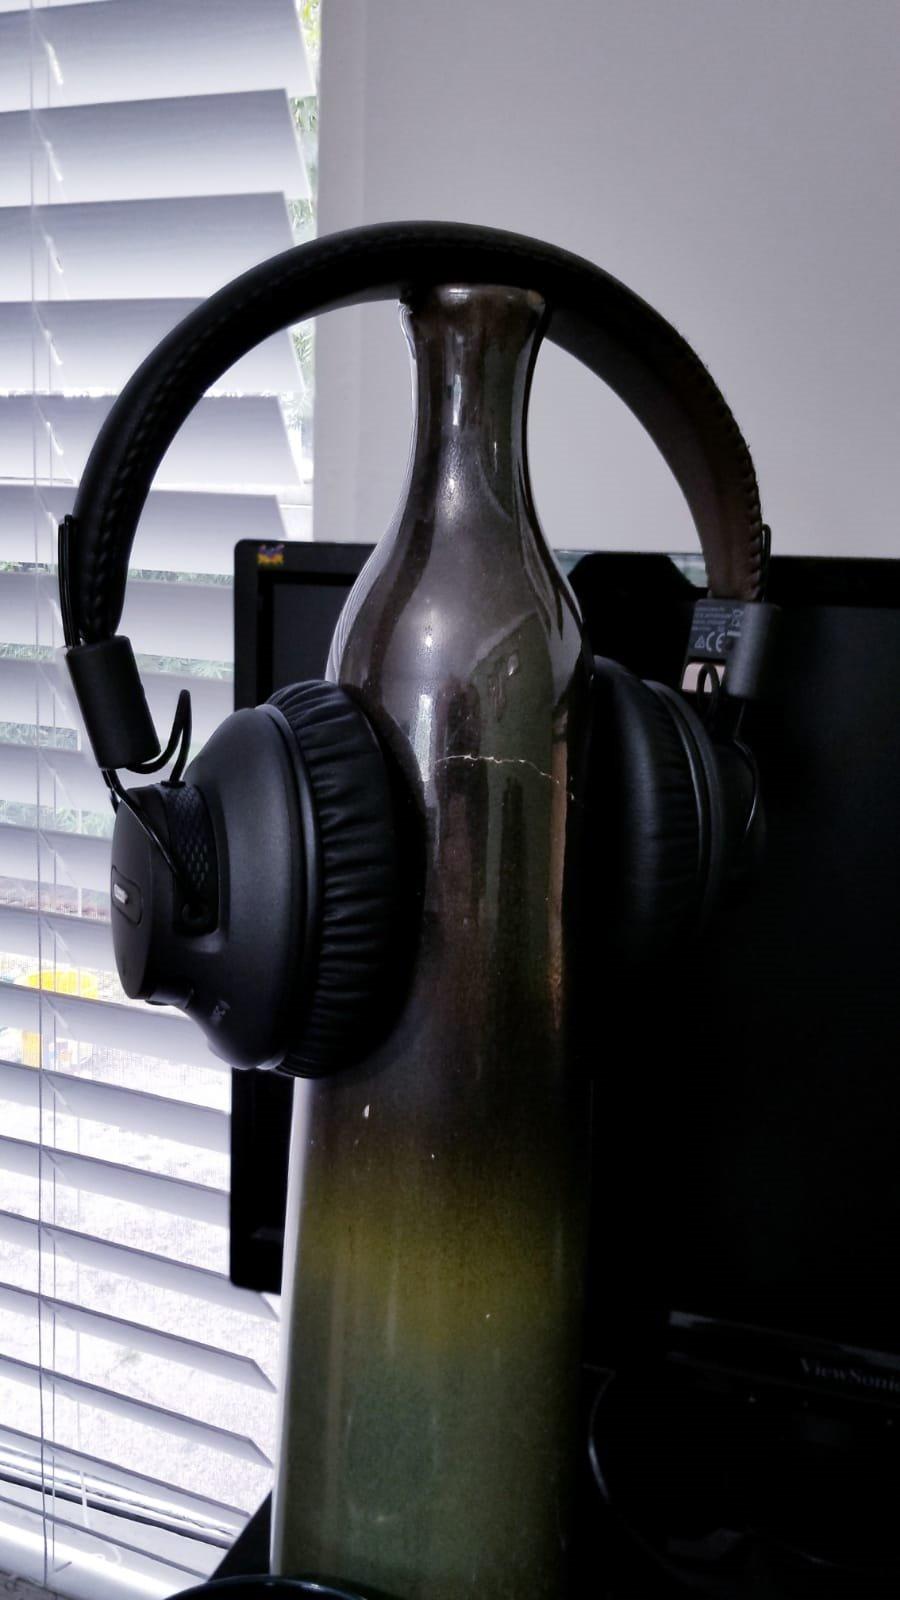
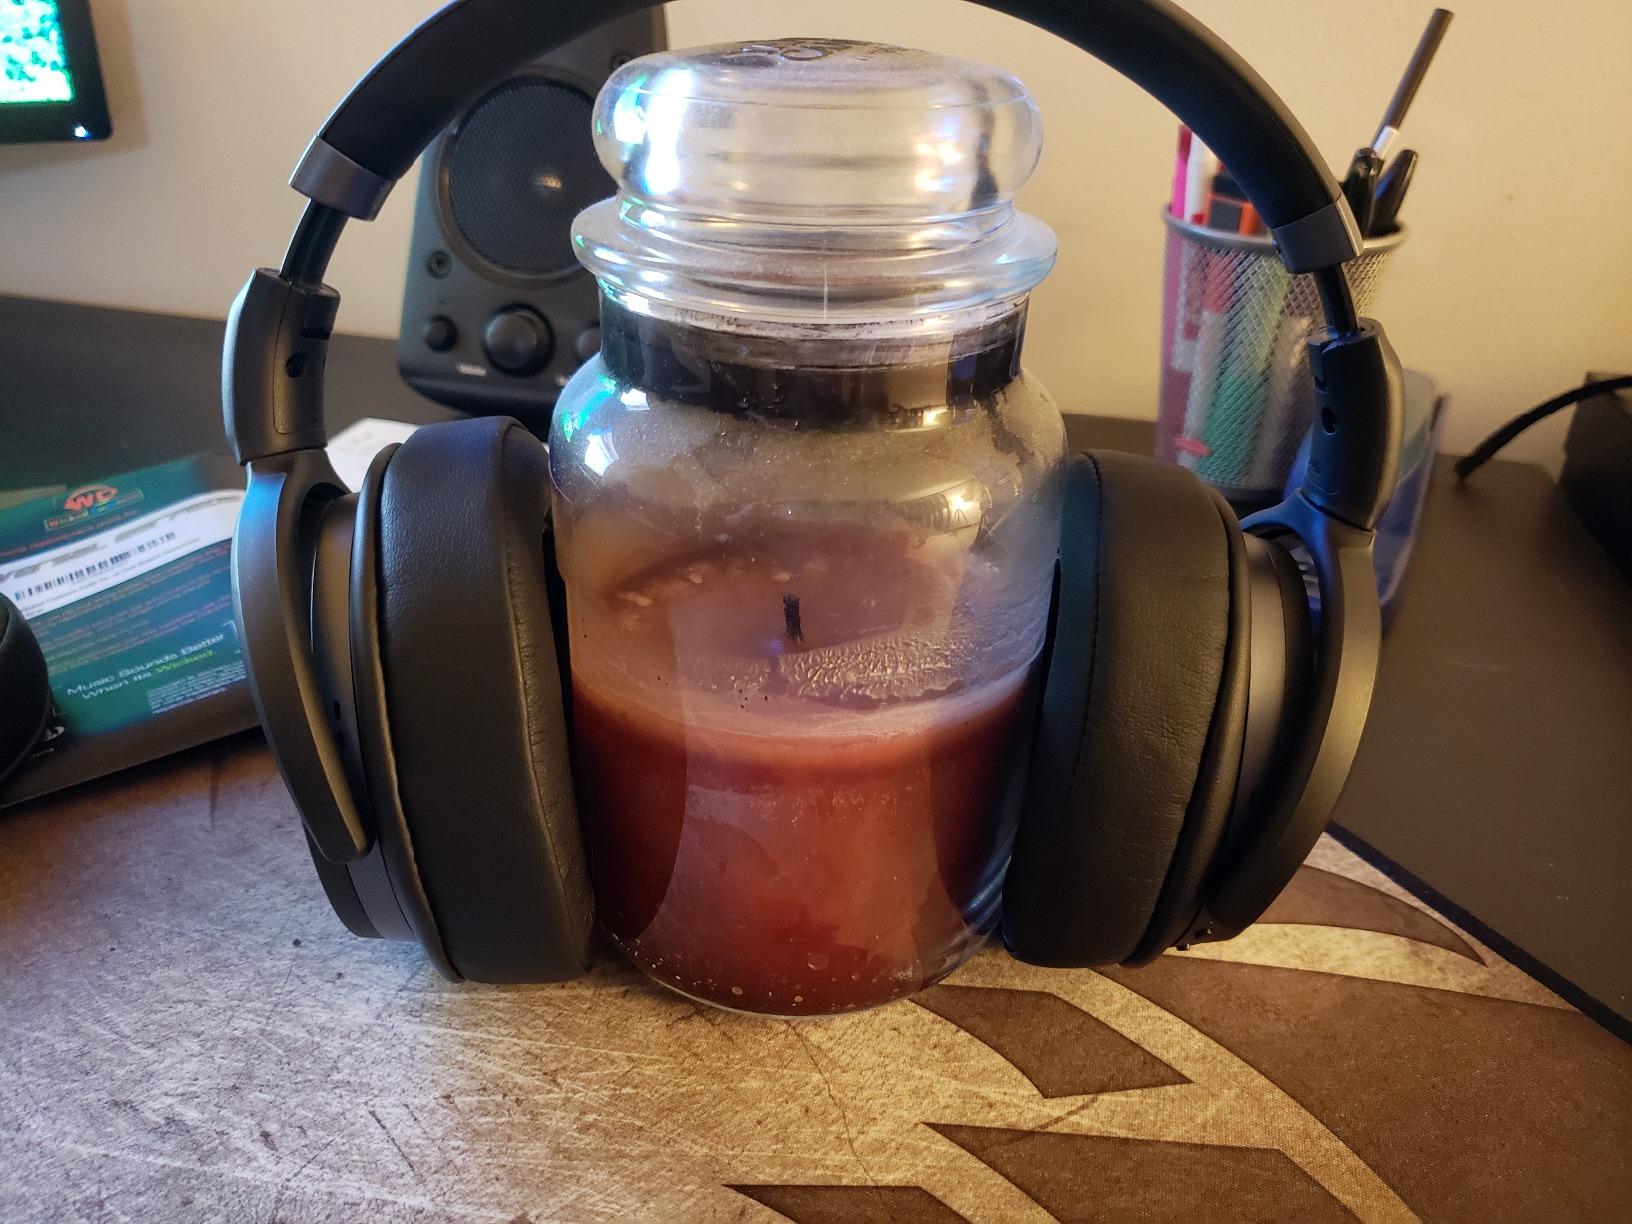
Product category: headphones
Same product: no